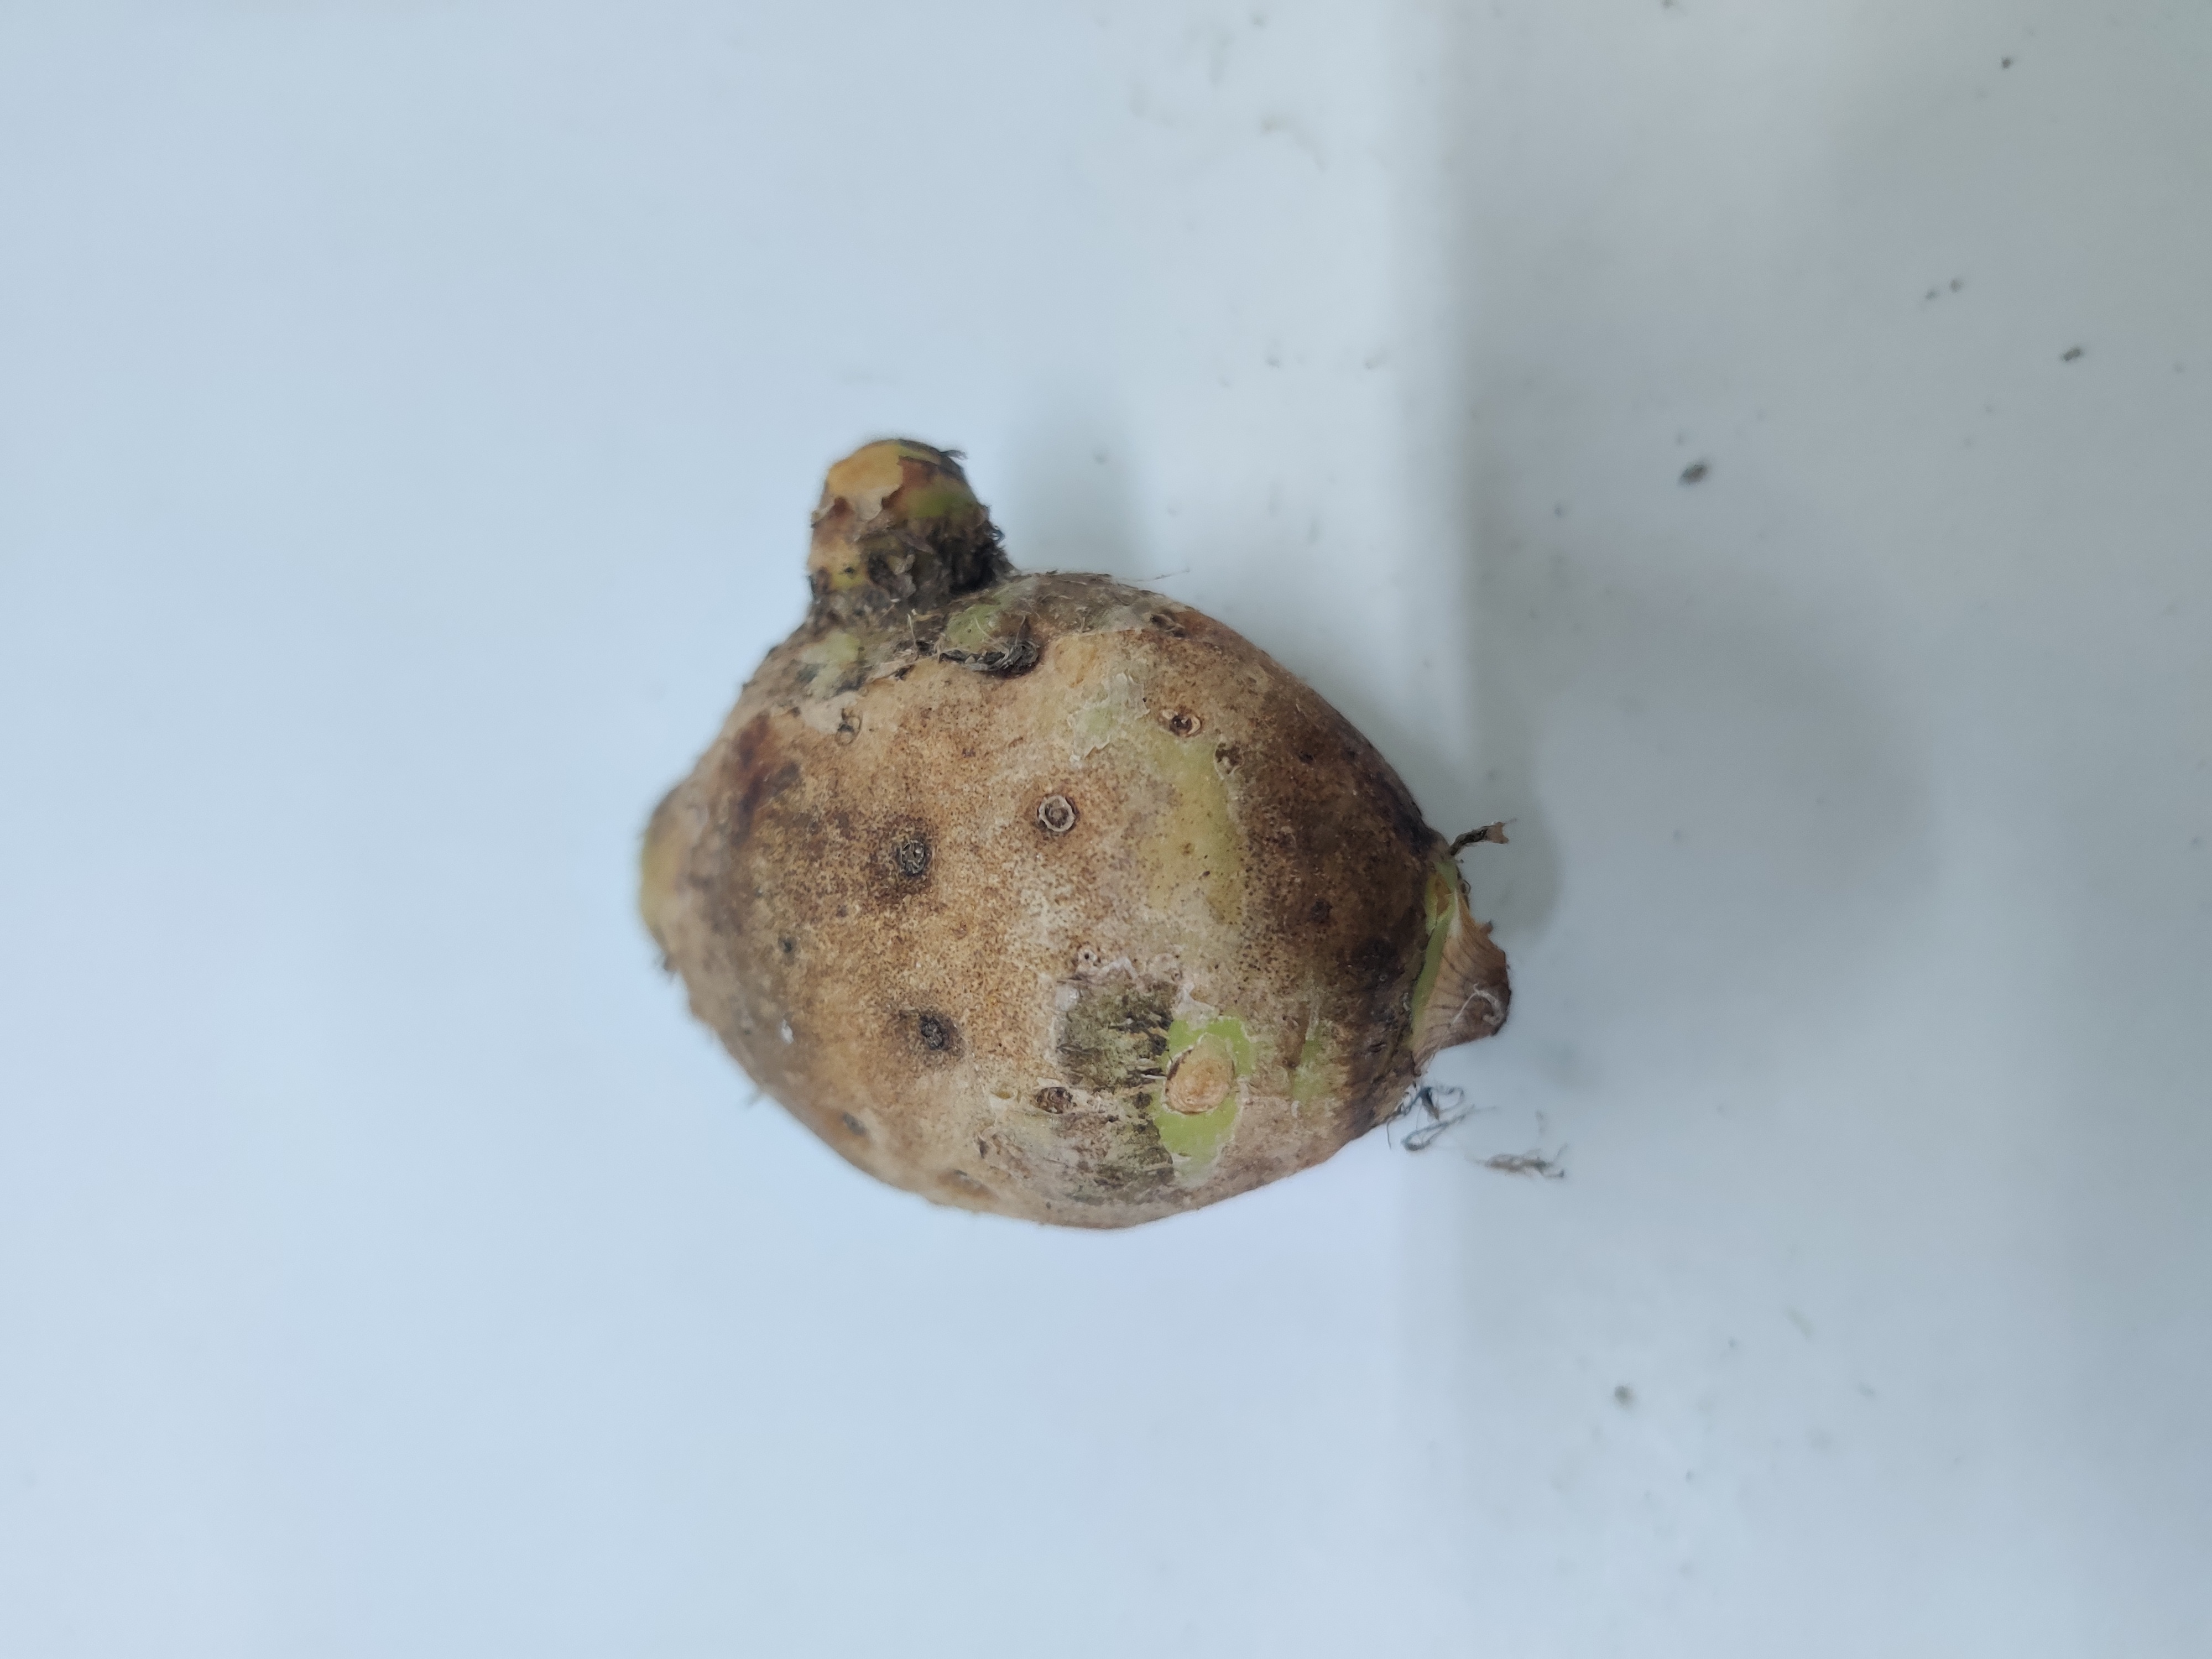
Crop: Taro root
Condition: Severely Damaged